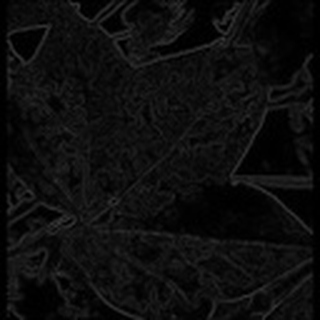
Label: cotton_powdery_mildew